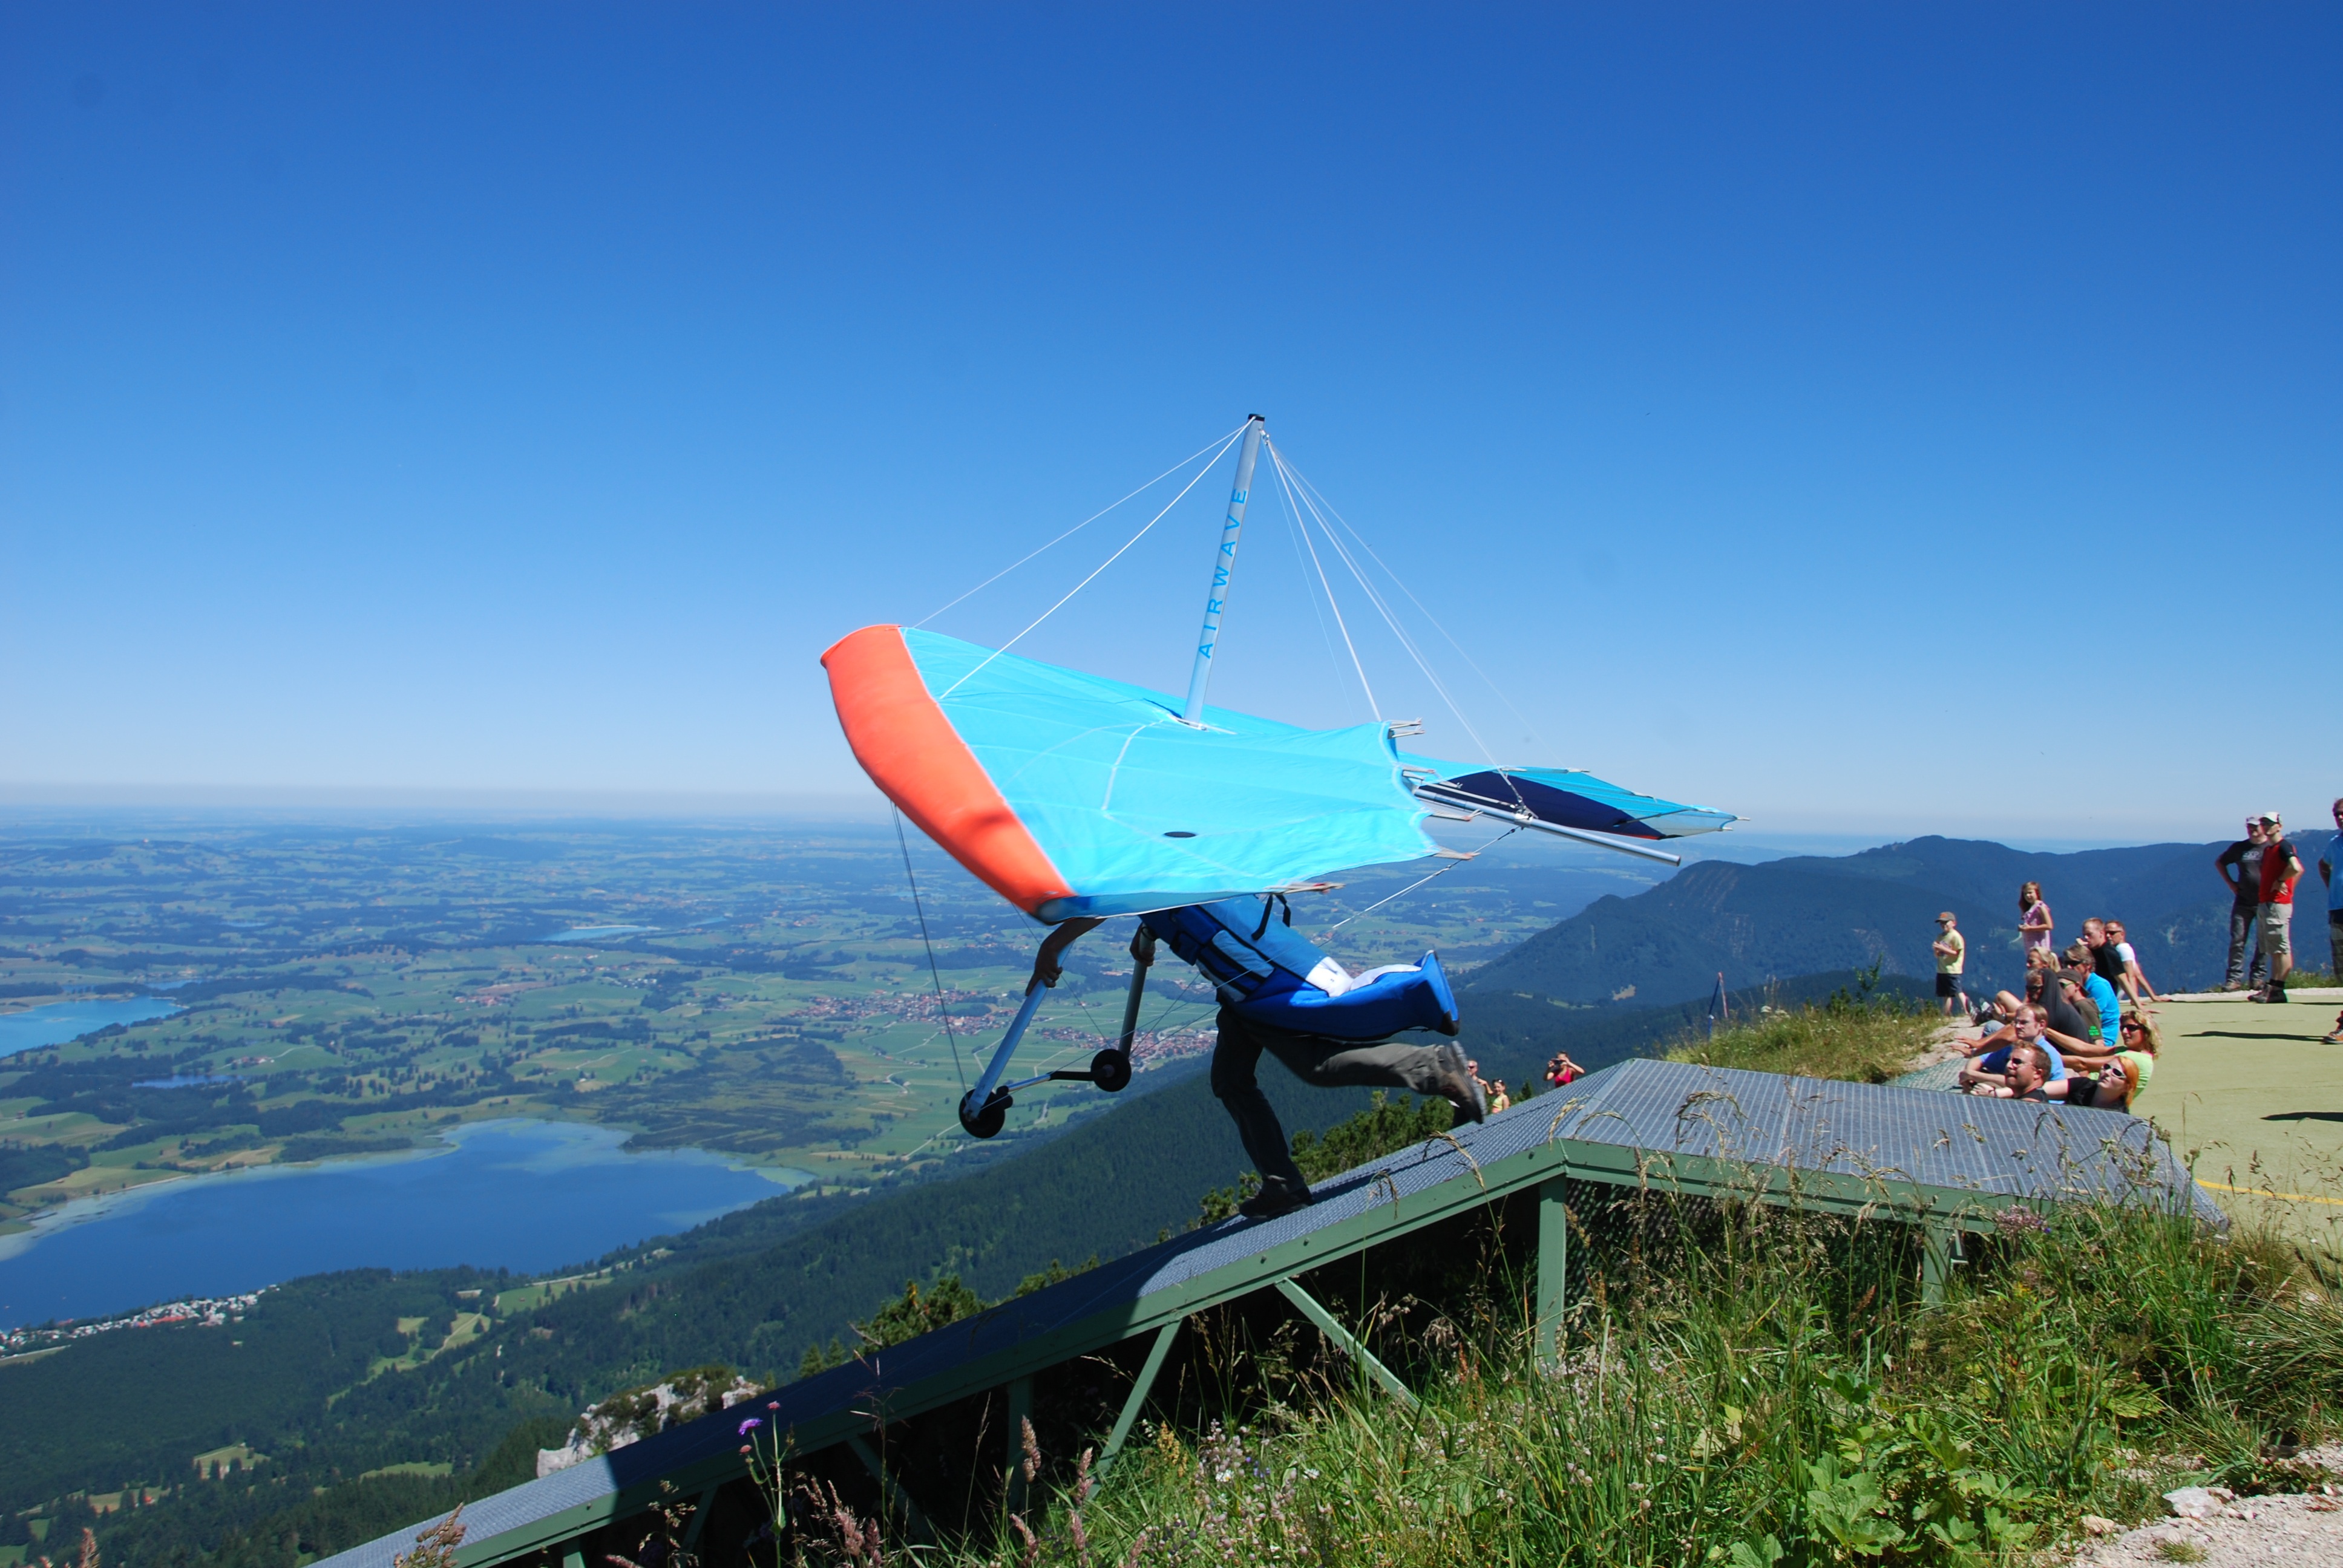
sea, adventure, wind, flying, vehicle, sailing, flight, space, extreme sport, paragliding, sports, gliding, germany, bavaria, air sports, hang glider, fussen, atmosphere of earth, windsports